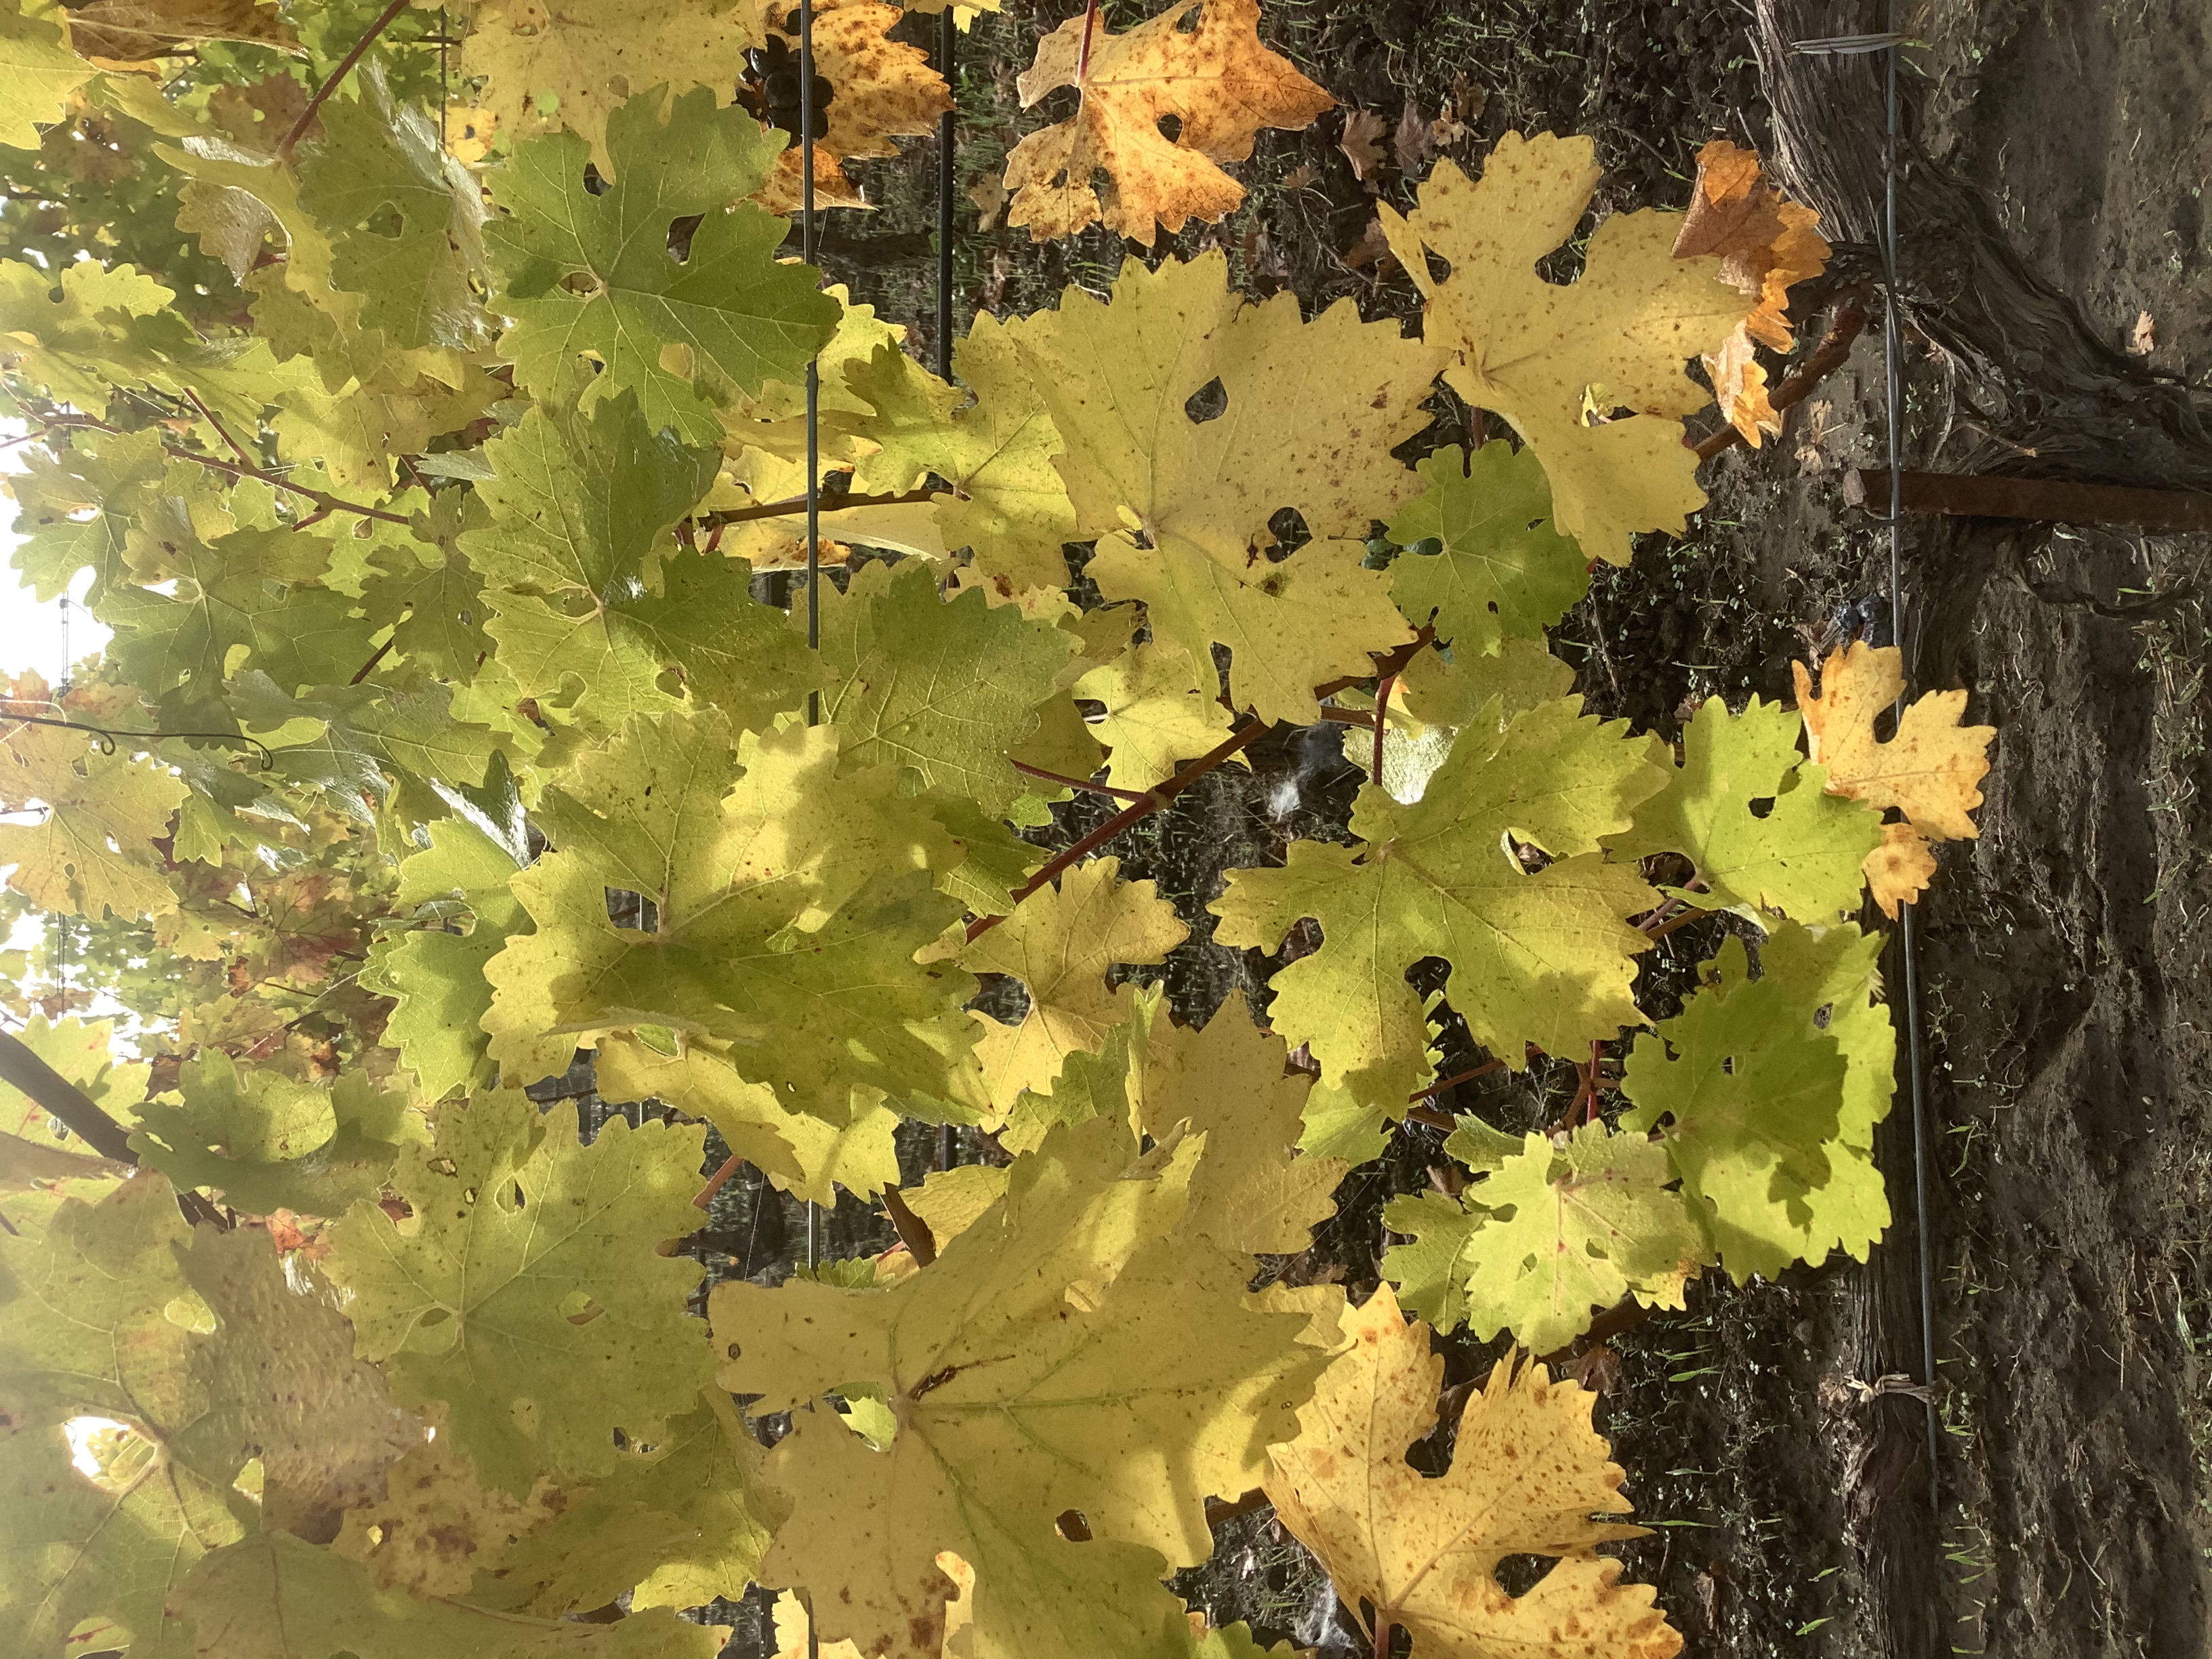
Label: No Virus